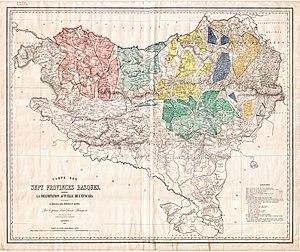
La carte de la langue basque de Louis-Lucien Bonaparte
Bergouey-Viellenave est une commune française située dans le département des Pyrénées-Atlantiques et la région Nouvelle-Aquitaine.
Urt est une commune française, située dans le département des Pyrénées-Atlantiques en région Nouvelle-Aquitaine. Le village est proche de la frontière floue du Pays basque et de la Gascogne.
Boucau est une commune française, située dans le département des Pyrénées-Atlantiques en région Nouvelle-Aquitaine.
Montory est une commune française située dans le département des Pyrénées-Atlantiques, en région Nouvelle-Aquitaine.
Saint-Pierre-d'Irube est une commune française située dans le département des Pyrénées-Atlantiques, en région Nouvelle-Aquitaine, à la périphérie est de Bayonne.
Esquiule est une commune française, située dans le département des Pyrénées-Atlantiques en région Nouvelle-Aquitaine.
Biarritz est une commune française située dans le département des Pyrénées-Atlantiques en région Nouvelle-Aquitaine, dans le Sud-Ouest de la France. Bordée par l'océan Atlantique, la ville dispose d'une façade maritime longue de 4 kilomètres, dans le creux du golfe de Gascogne, à moins de 25 kilomètres de la frontière avec l'Espagne.
La langue basque est divisée en plusieurs dialectes. La division la plus courante suit les limites des régions du Pays basque en Espagne et en France. Principalement utilisés dans les régions respectives qui leur ont donné leur nom, ils possèdent de nombreuses similarités linguistiques. L'existence de ces divisions dialectales témoigne de l'ancienneté durable de la langue dans la région.
Anglet est une commune française, située au bord de l'océan Atlantique, dans le département des Pyrénées-Atlantiques en région Nouvelle-Aquitaine.
Bardos est une commune française, située dans le département des Pyrénées-Atlantiques en région Nouvelle-Aquitaine.